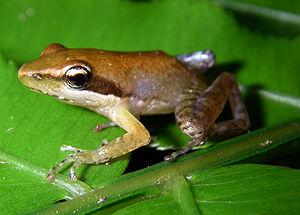
Les amphibiens de Madagascar sont représentés exclusivement par des espèces de l'ordre des anoures.
Blommersia blommersae est une espèce d'amphibiens de la famille des Mantellidae.
Blommersia est un genre d'amphibiens de la famille des Mantellidae.